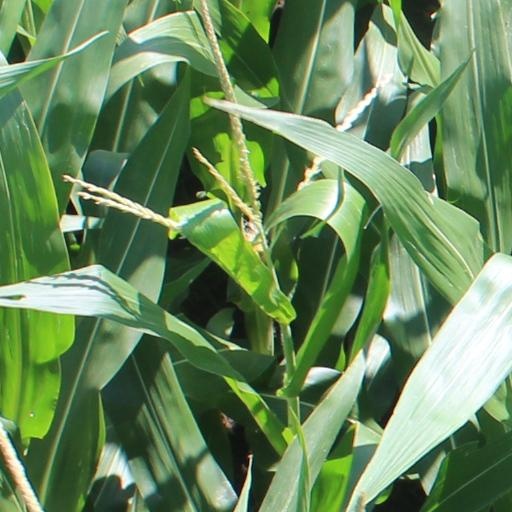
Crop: maize; corn